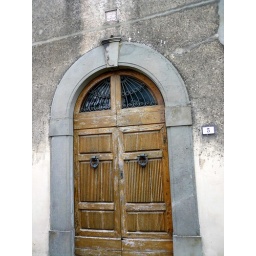
...this is what the sign above the door says.